Temple ring

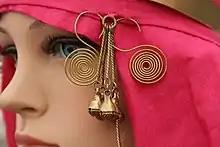
Reconstruction of Severian headdress with temple rings

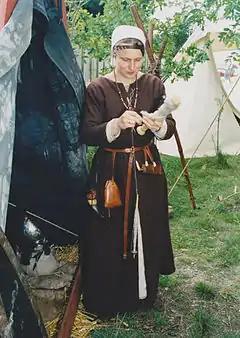
Woman in medieval Viking dress using a drop spindle and wearing multiple temple rings

A temple ring is an ornament that hangs from a headdress or in braids of hair in the front area at the side of the head i.e. near a person's anatomical temple. Temple rings were part of Slavic, Scandinavian and others' medieval women's dress. Most were made of base metals such as copper alloys or iron, though silver and even gold were occasionally used. These were known as temple rings because they were worn on the head, near the temples of a woman or a girl.